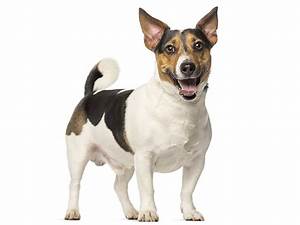
Label: cane